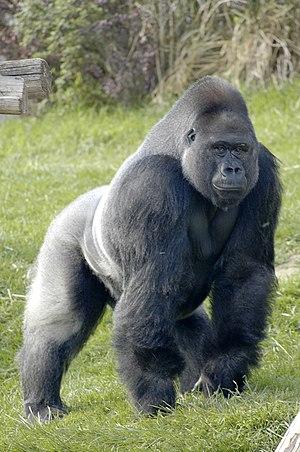
Gorille des plaines de l'ouest à l'Espace Zoologique, Tam-Tam
Le Gorille des plaines de l’Ouest ou Gorille des plaines occidentales, est, avec le Gorille de la rivière Cross, une sous-espèce du Gorille de l'Ouest.
Les Gorillini sont une tribu d'hominidés qui rassemble les espèces de la lignée des gorilles, séparée de la lignée des chimpanzés et des humains il y a au moins 9 millions d'années.
L'Espace zoologique de Saint-Martin-la-Plaine, communément appelé Zoo de Saint-Martin-la-Plaine, est un parc zoologique français situé à Saint-Martin-la-Plaine, dans le département de la Loire, entre Lyon et Saint-Étienne. Ouvert en 1972 par Pierre et Éliane Thivillon, qui en sont toujours propriétaires, il s'est depuis développé pour présenter des espèces de tous les continents, parmi lesquelles les gorilles des plaines de l'Ouest et les chimpanzés, mascottes du parc.